Cyfarthfa Ironworks

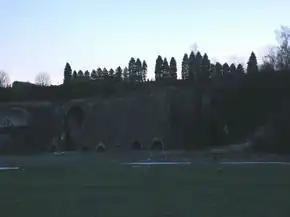

Under Richard Crawshay, the Cyfarthfa works rapidly became an important producer of iron products. Great Britain was involved in various naval conflicts during this time around the British Empire, and the demand for cannon and other weapons was great. Cyfarthfa works became critical to the success of the war effort, so much so that Admiral Nelson paid a personal visit to the works in 1802. The Crawshay family crest included a pile of cannonballs in token of the crucial role of their ironworks. Richard passed on the responsibility for the works to his son, William, but the latter was less committed to the works than his father.